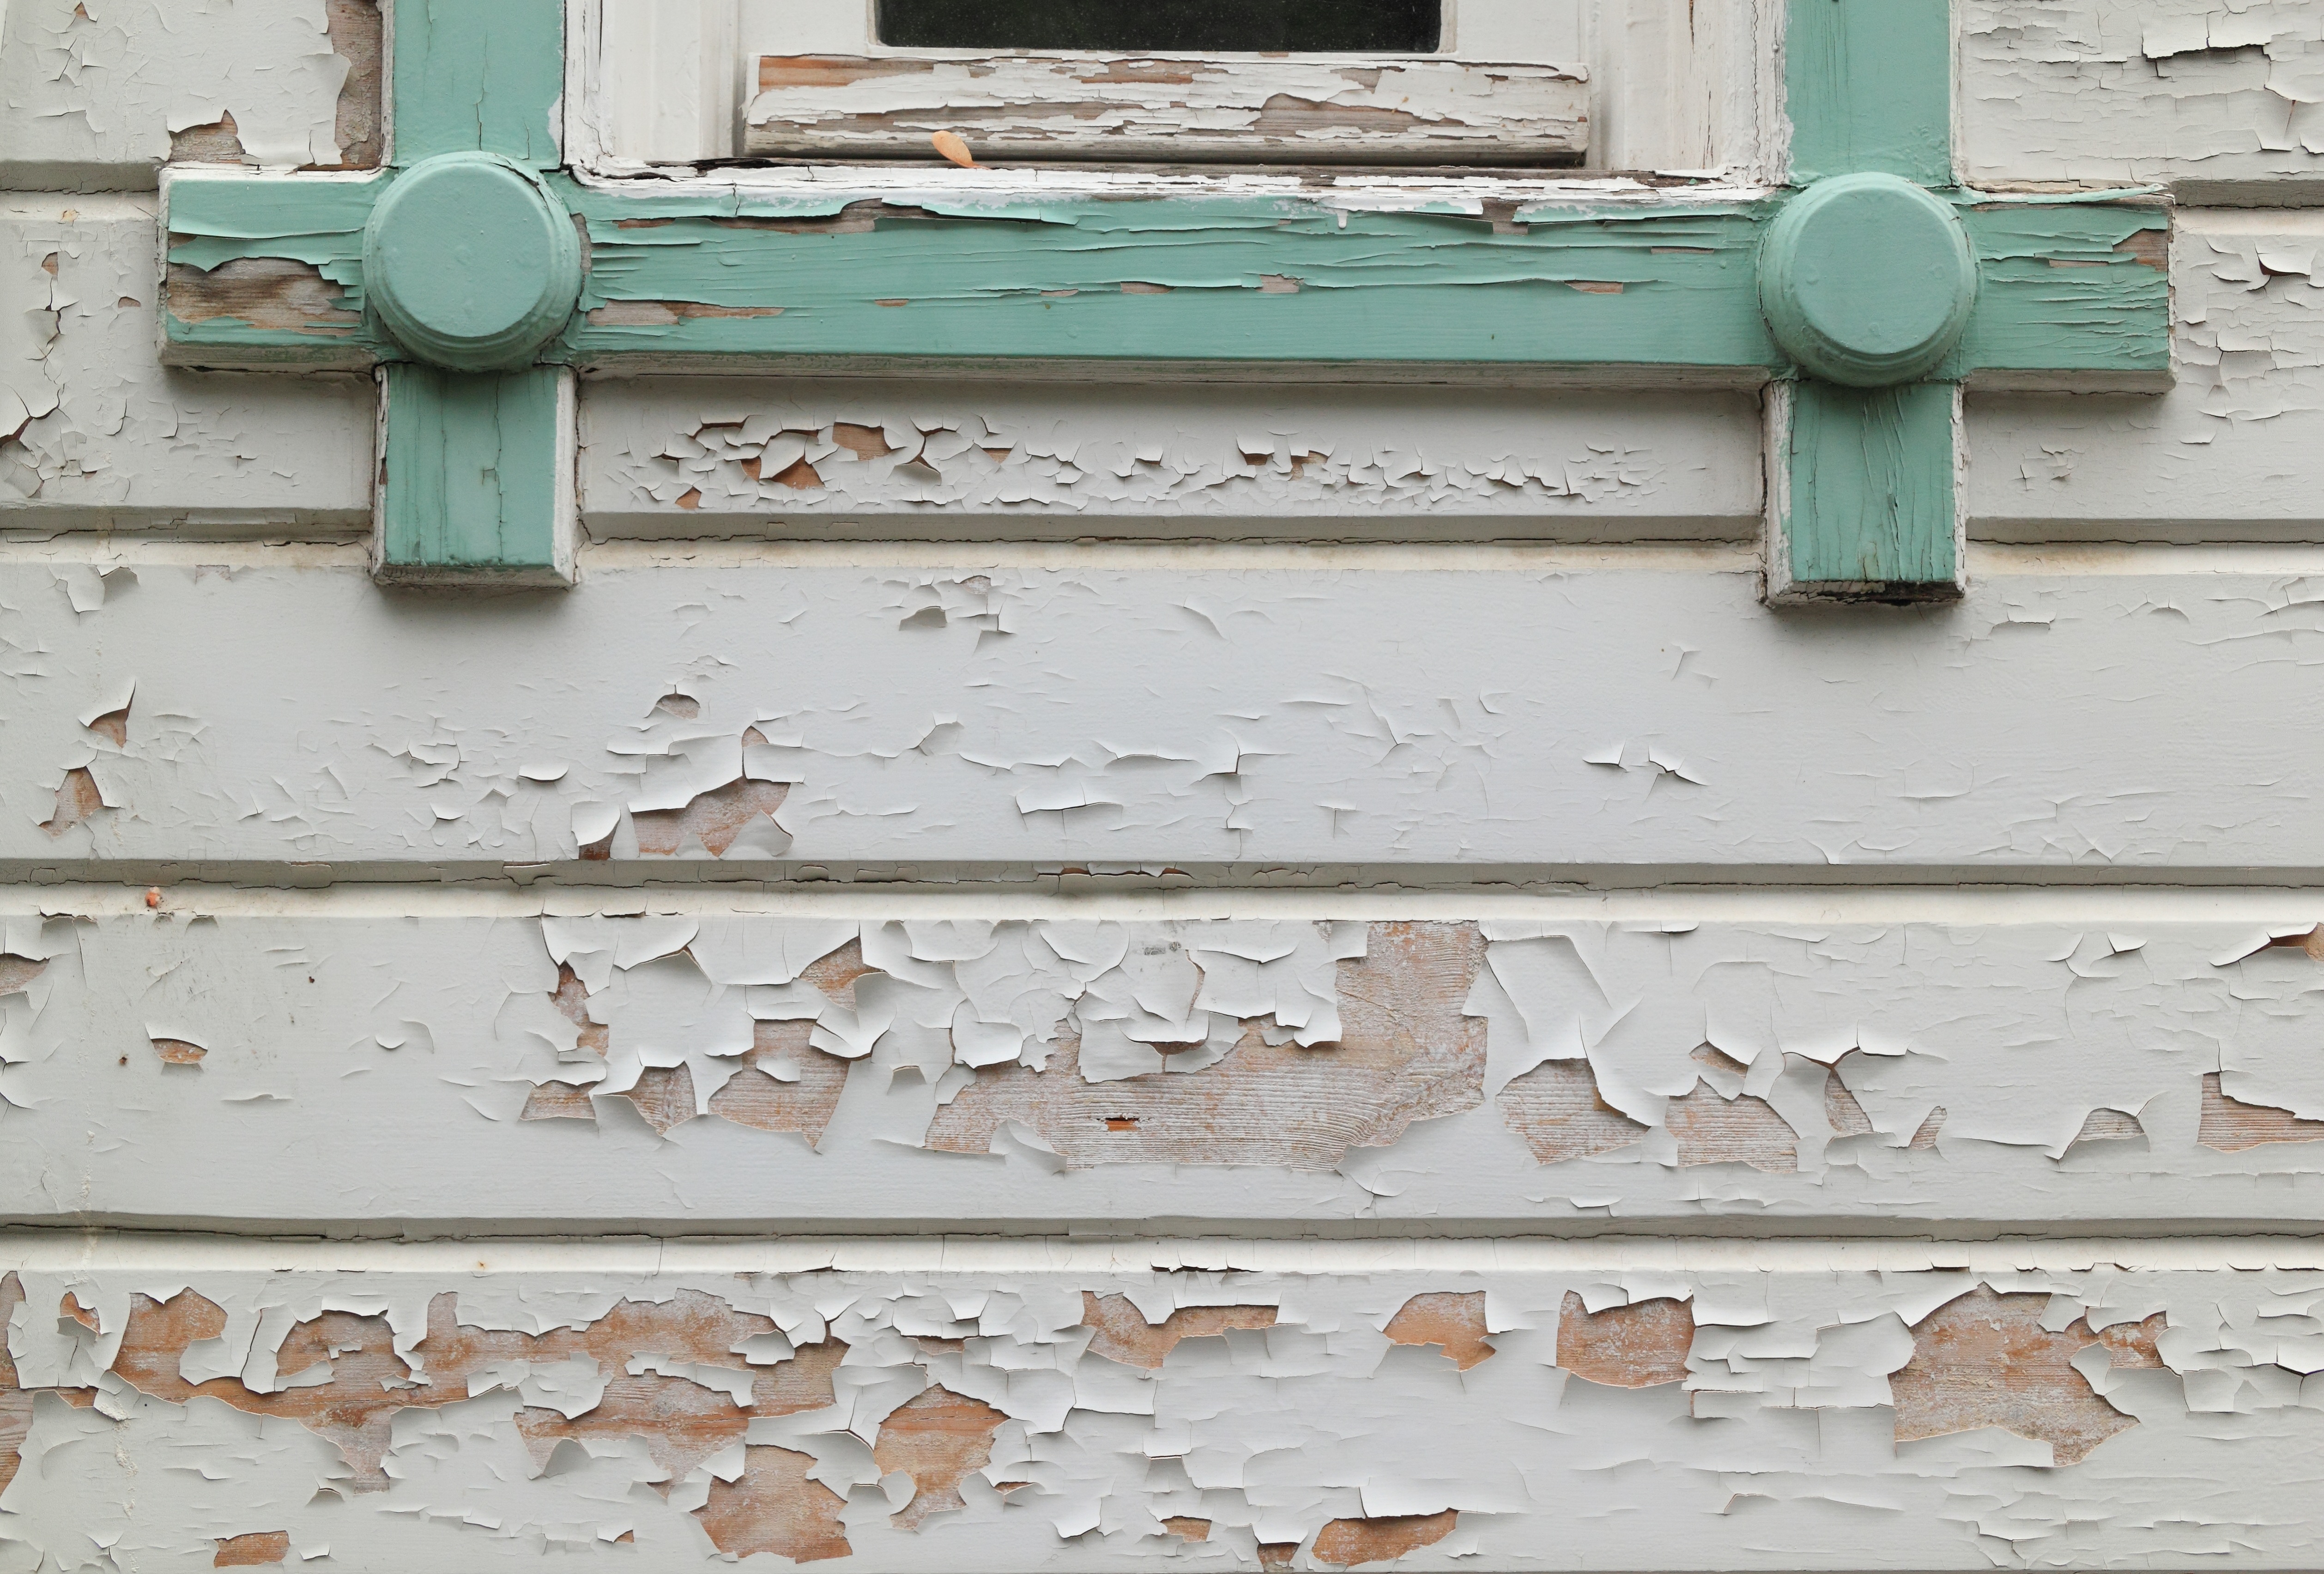
wood, window, number, wall, frame, paint, art, turkey, istanbul, carving, islands, flakes, prince, burgazada